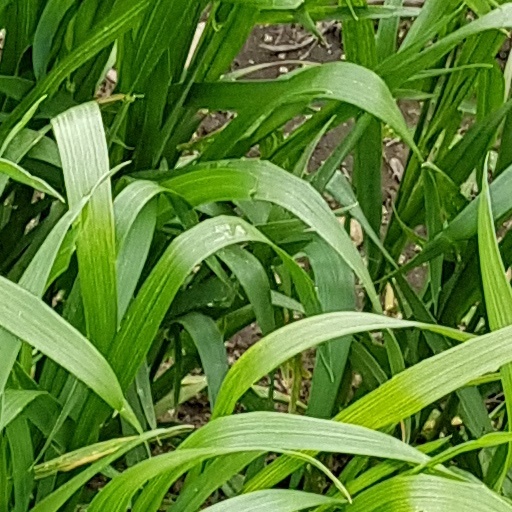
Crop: wheat